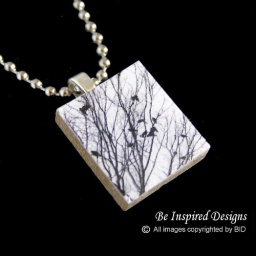
I love the movement in the picture, reminds me of all the birds in our trees right now.